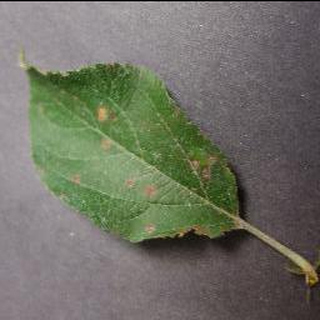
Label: apple_cedar_apple_rust